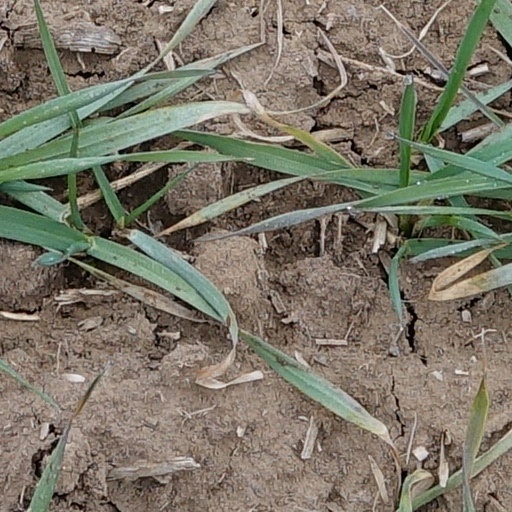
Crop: wheat